Ireland in the Eurovision Song Contest 2019

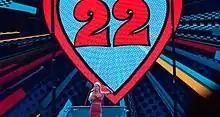
McTernan performing at the dress rehearsal for the second semi final in Tel Aviv.

The Eurovision Song Contest 2019 consisted of two semi-finals held on the respective dates of 14 and 16 May and the grand final on 18 May 2019. It was held at Expo Tel Aviv in Tel Aviv, Israel. According to Eurovision rules, all participating nations with the exceptions of the host country and the "Big Five" (France, Germany, Italy, Spain and the United Kingdom) were required to qualify from one of two semi-finals in order to compete for the final, however, the top ten countries from each semi-final progress to the final. On 28 January 2019, a special allocation draw was held which placed each country into one of the two semi-finals, as well as which half of the show they would perform in. Ireland was placed into the second semi-final, to be held on 16 May 2019, and was scheduled to perform in the first half of the show.